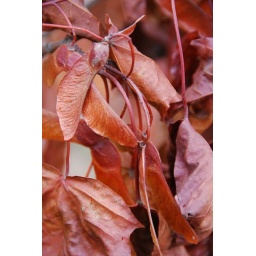
Dead tree - study in red